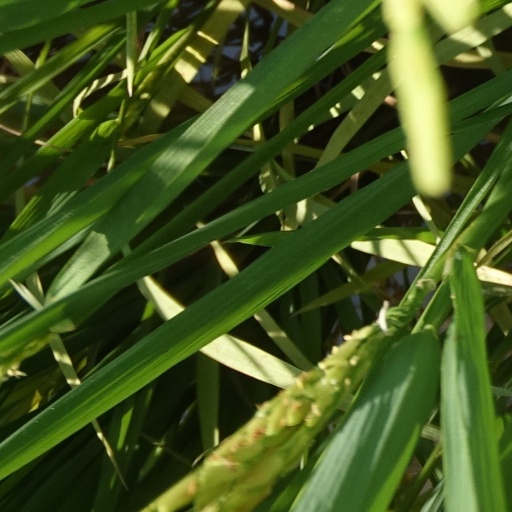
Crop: rice